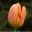
Label: tulip